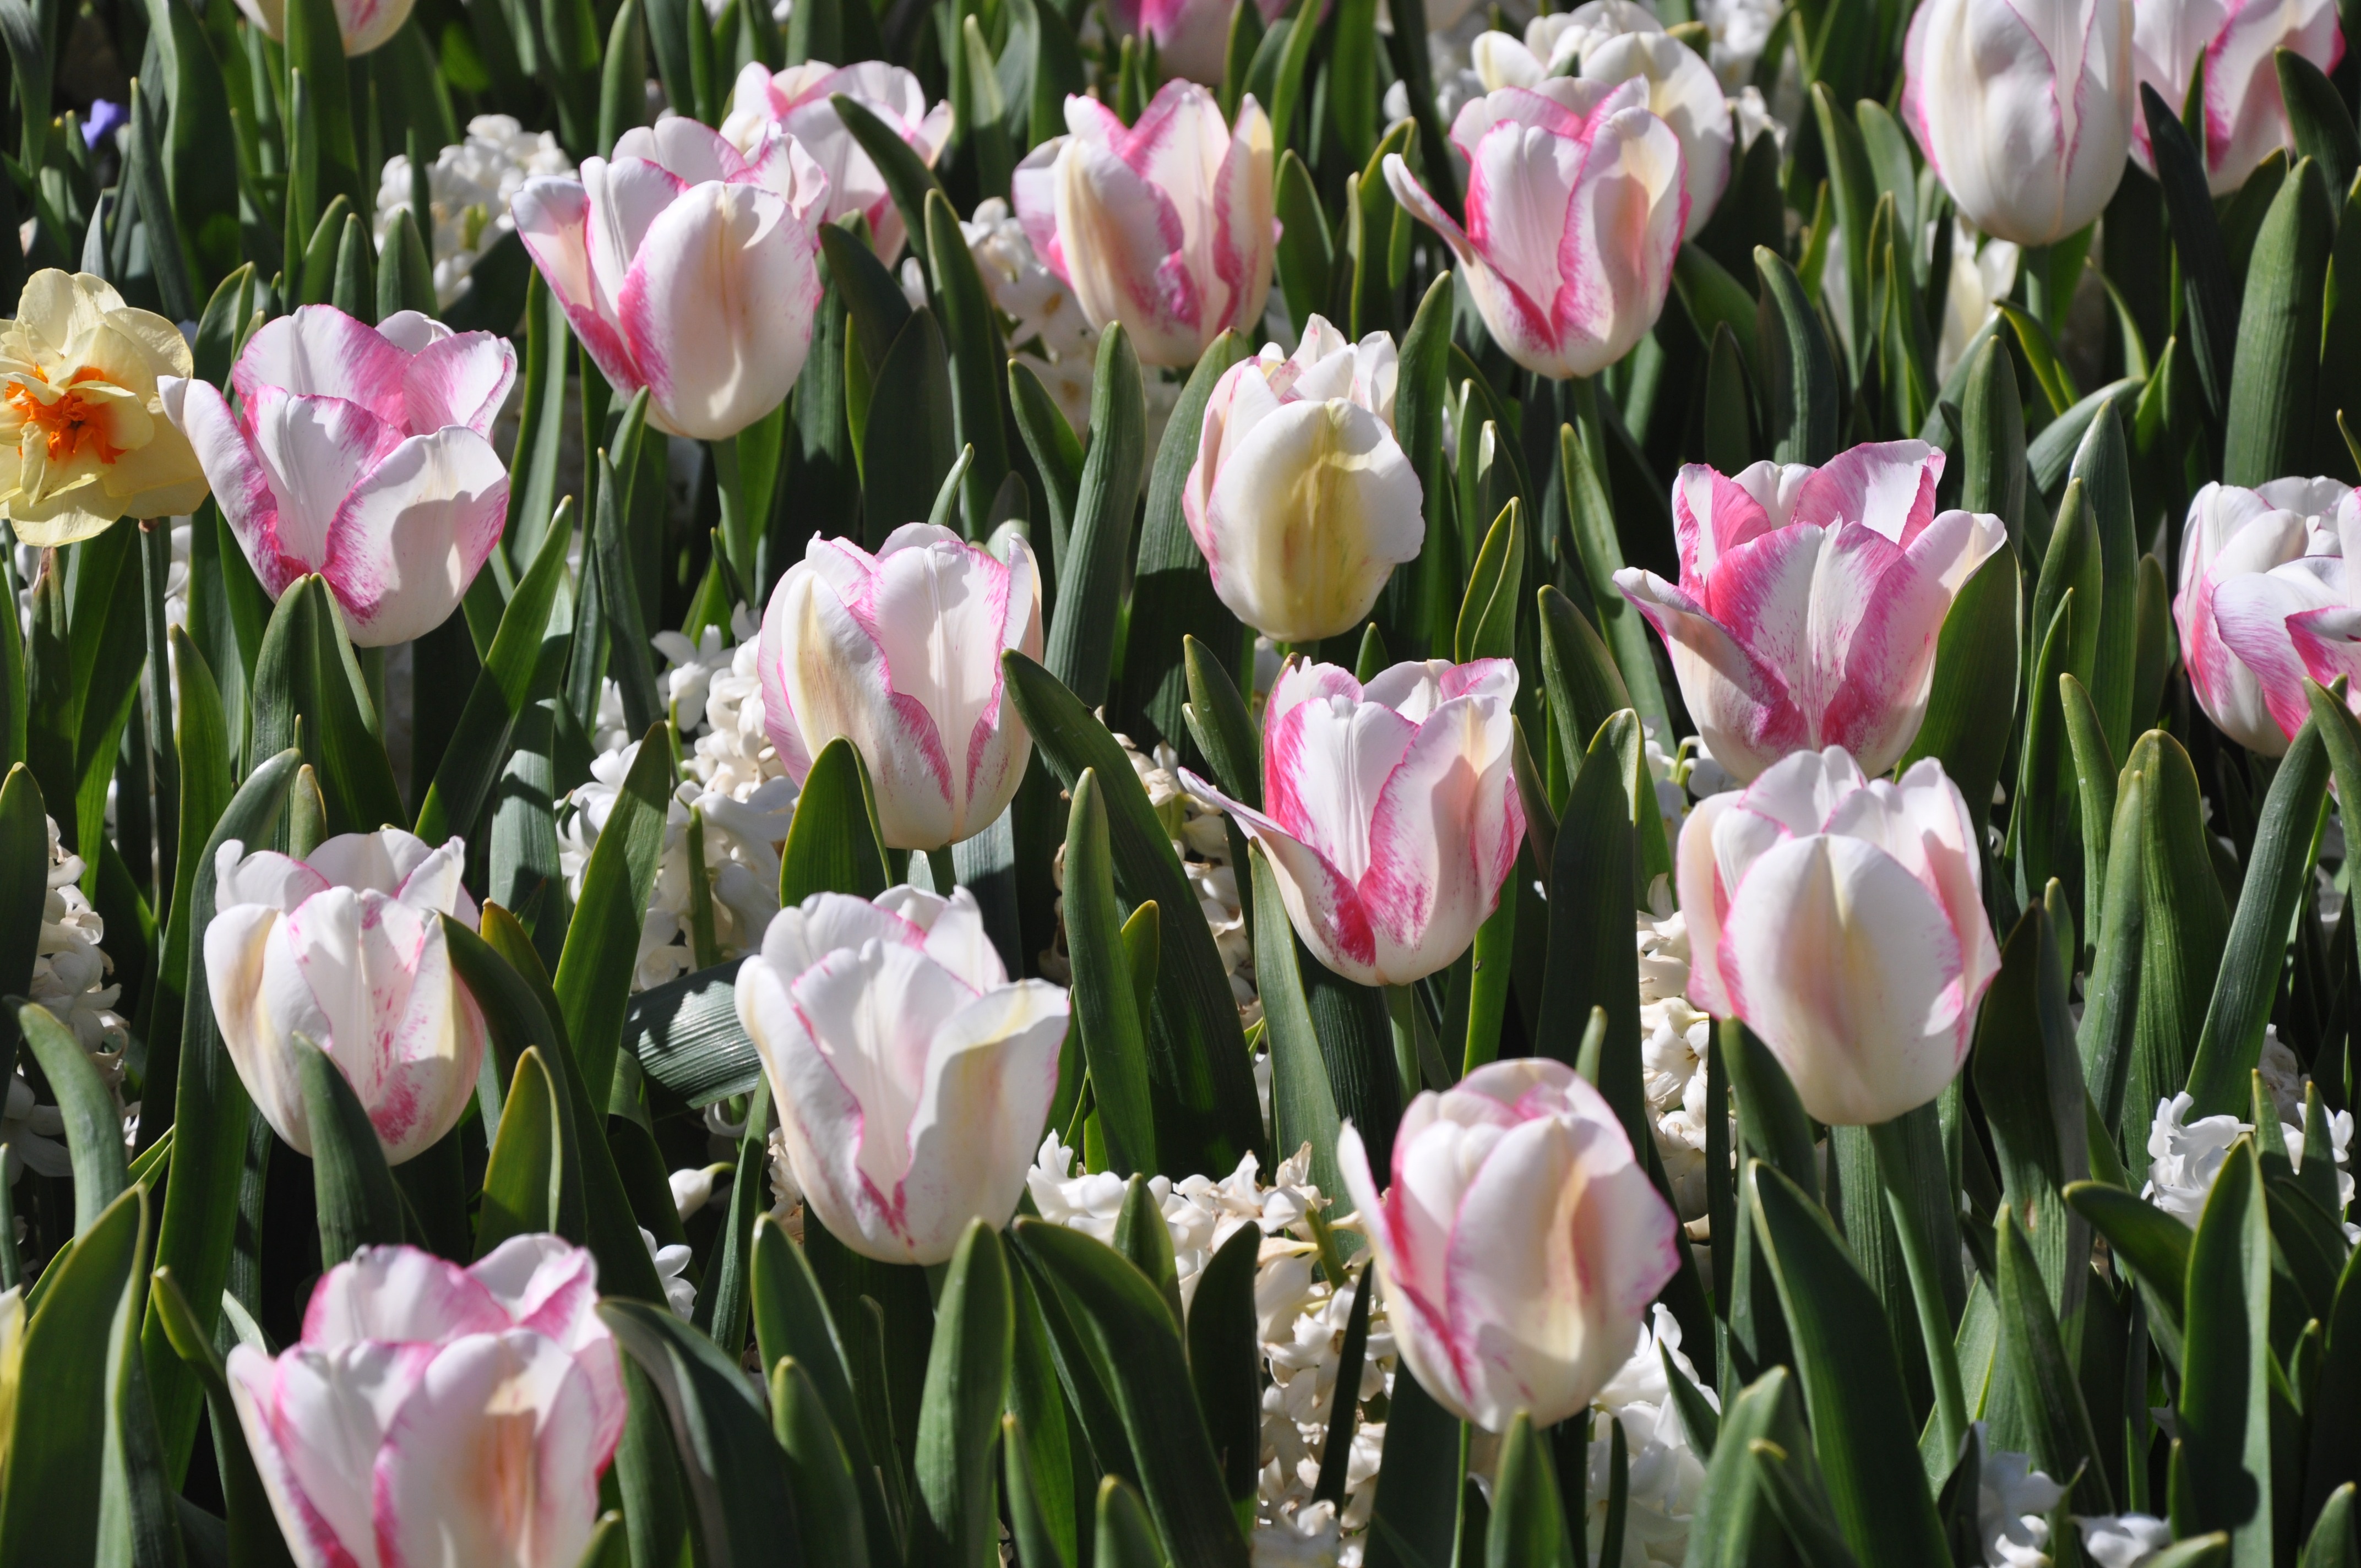
blossom, plant, field, flower, petal, bloom, floral, tulip, color, blooming, colorful, flora, australia, canberra, flowering plant, lily family, floriade, land plant